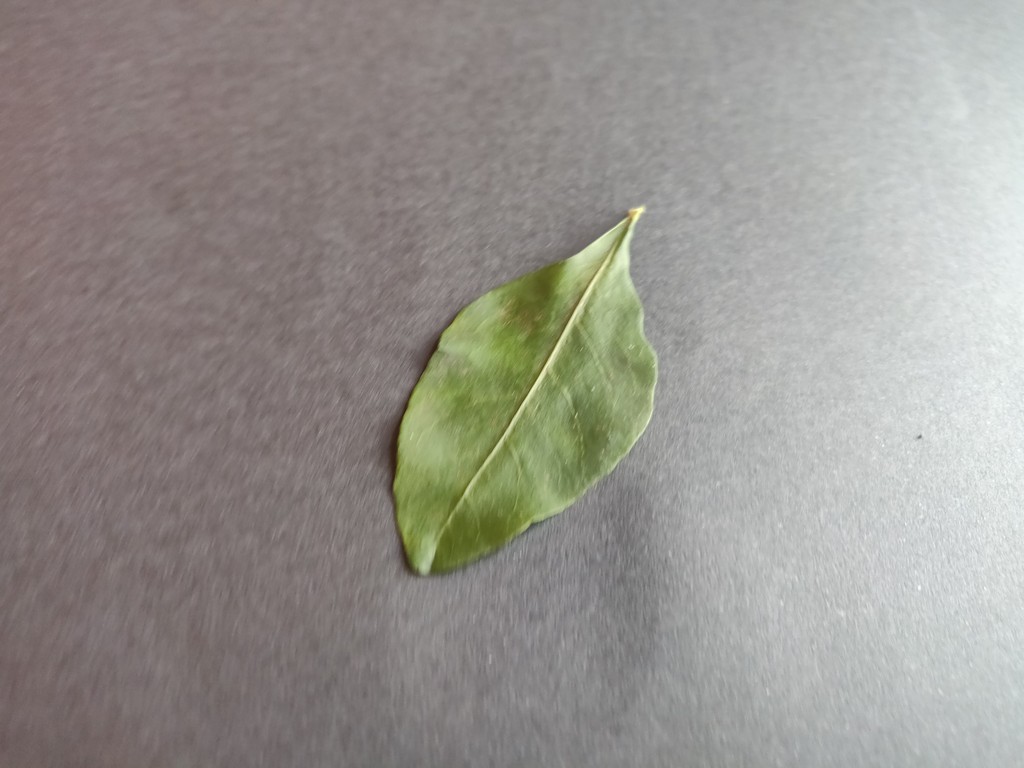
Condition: Healthy
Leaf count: single
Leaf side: front